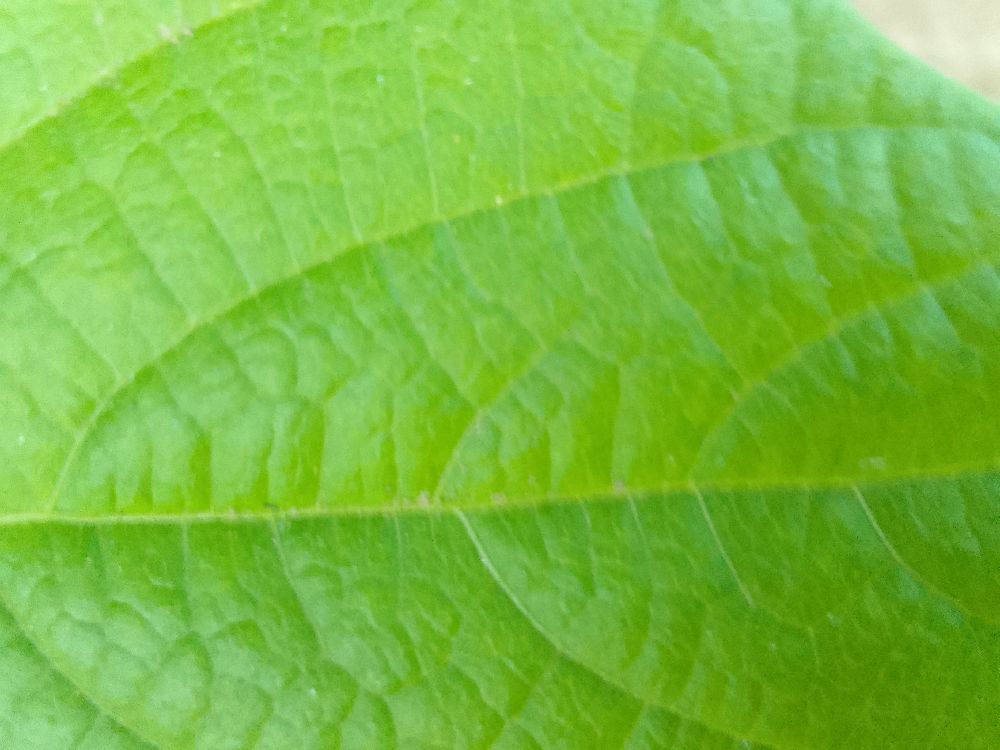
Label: healthy